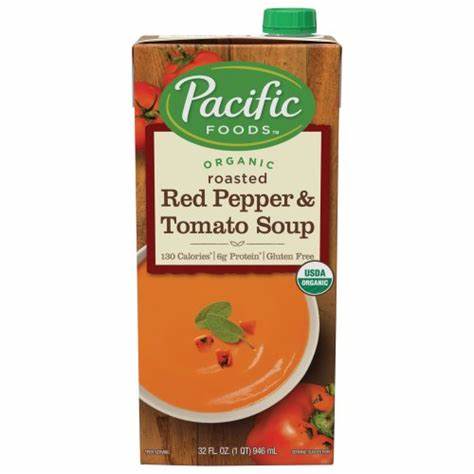
Label: cardboard